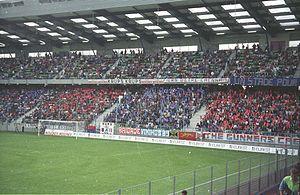
groupes caennais lors du premier match de championnat 93/94 contre Metz
Les supporters du Stade Malherbe Caen encouragent et soutiennent le club de football français du Stade Malherbe Caen. Ce club étant un des principaux clubs de football de Normandie, les supporters du club sont originaires de toute la région.